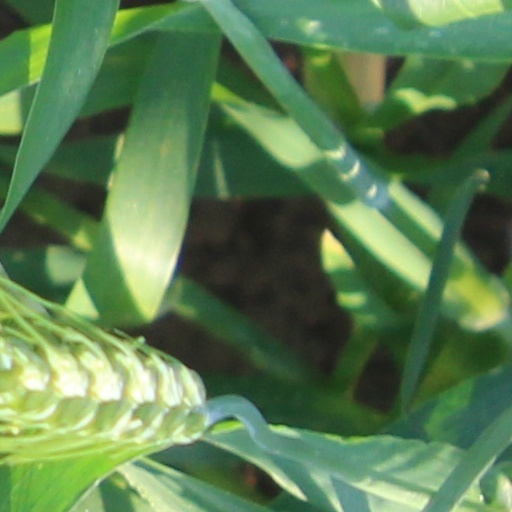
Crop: wheat